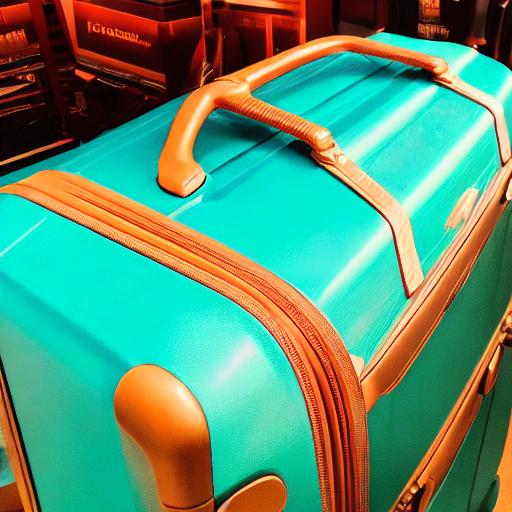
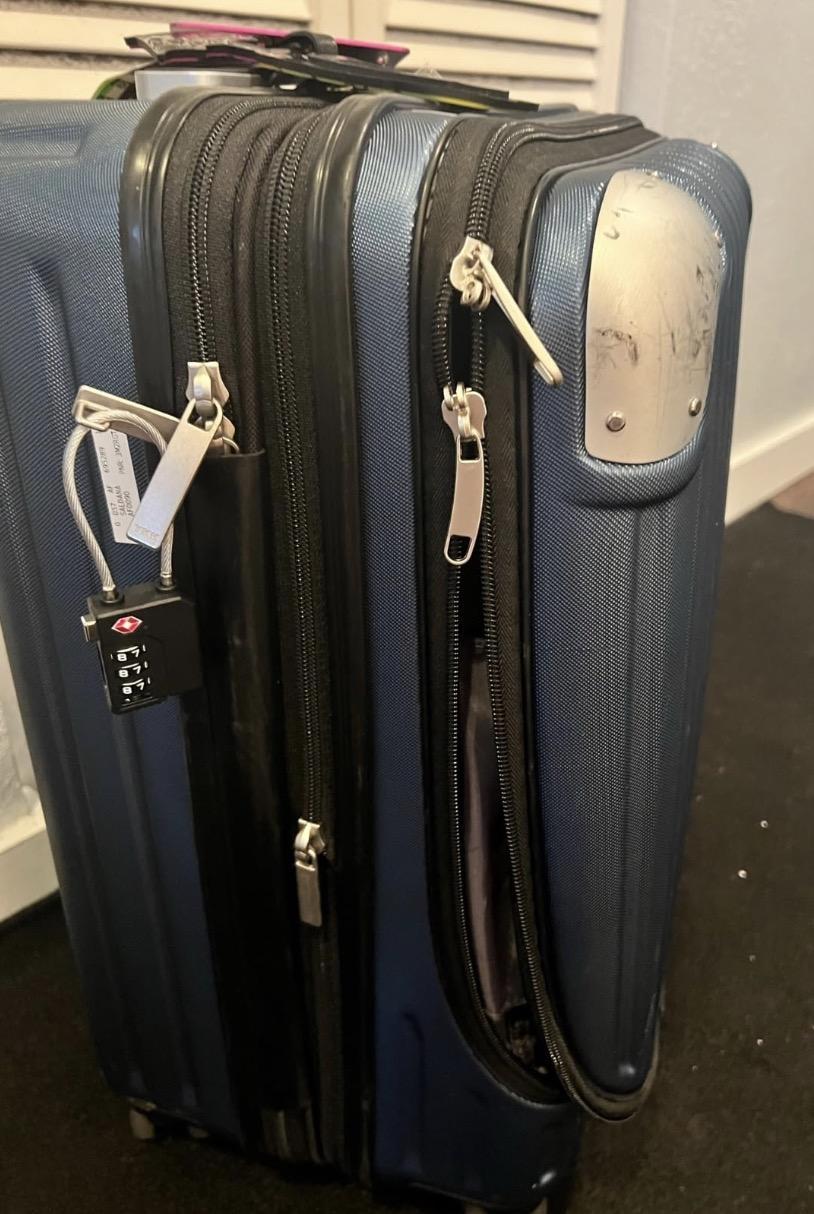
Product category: items_tea
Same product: no